Ministry of Defence Guard Service

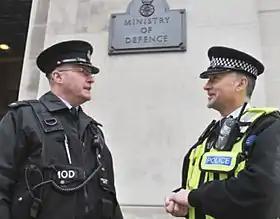
Officers from the MDP and MGS in public at Whitehall, London

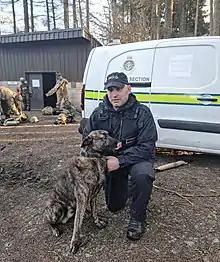
MGS Dog Handler on a joint exercise with the Army

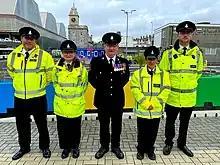
5 officers celebrate Remembrance Day 2022, one officer is a MGS Tunic displaying a rack of medals.

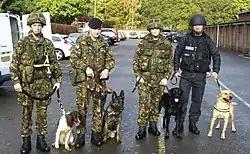
MoD Guard Serviceman (right) taking part in an arms/explosives dog handling course with members of the British Army

Currently MGS officers are expected to attend a ten day long foundation course which includes industry leading training and equips officers with skills regarding service delivery and conflict management, emergency first aid (including trauma first aid) amongst other security and defence related training. This is then followed by a 6 month probation period where the officer will be assessed by their Operations Manager.